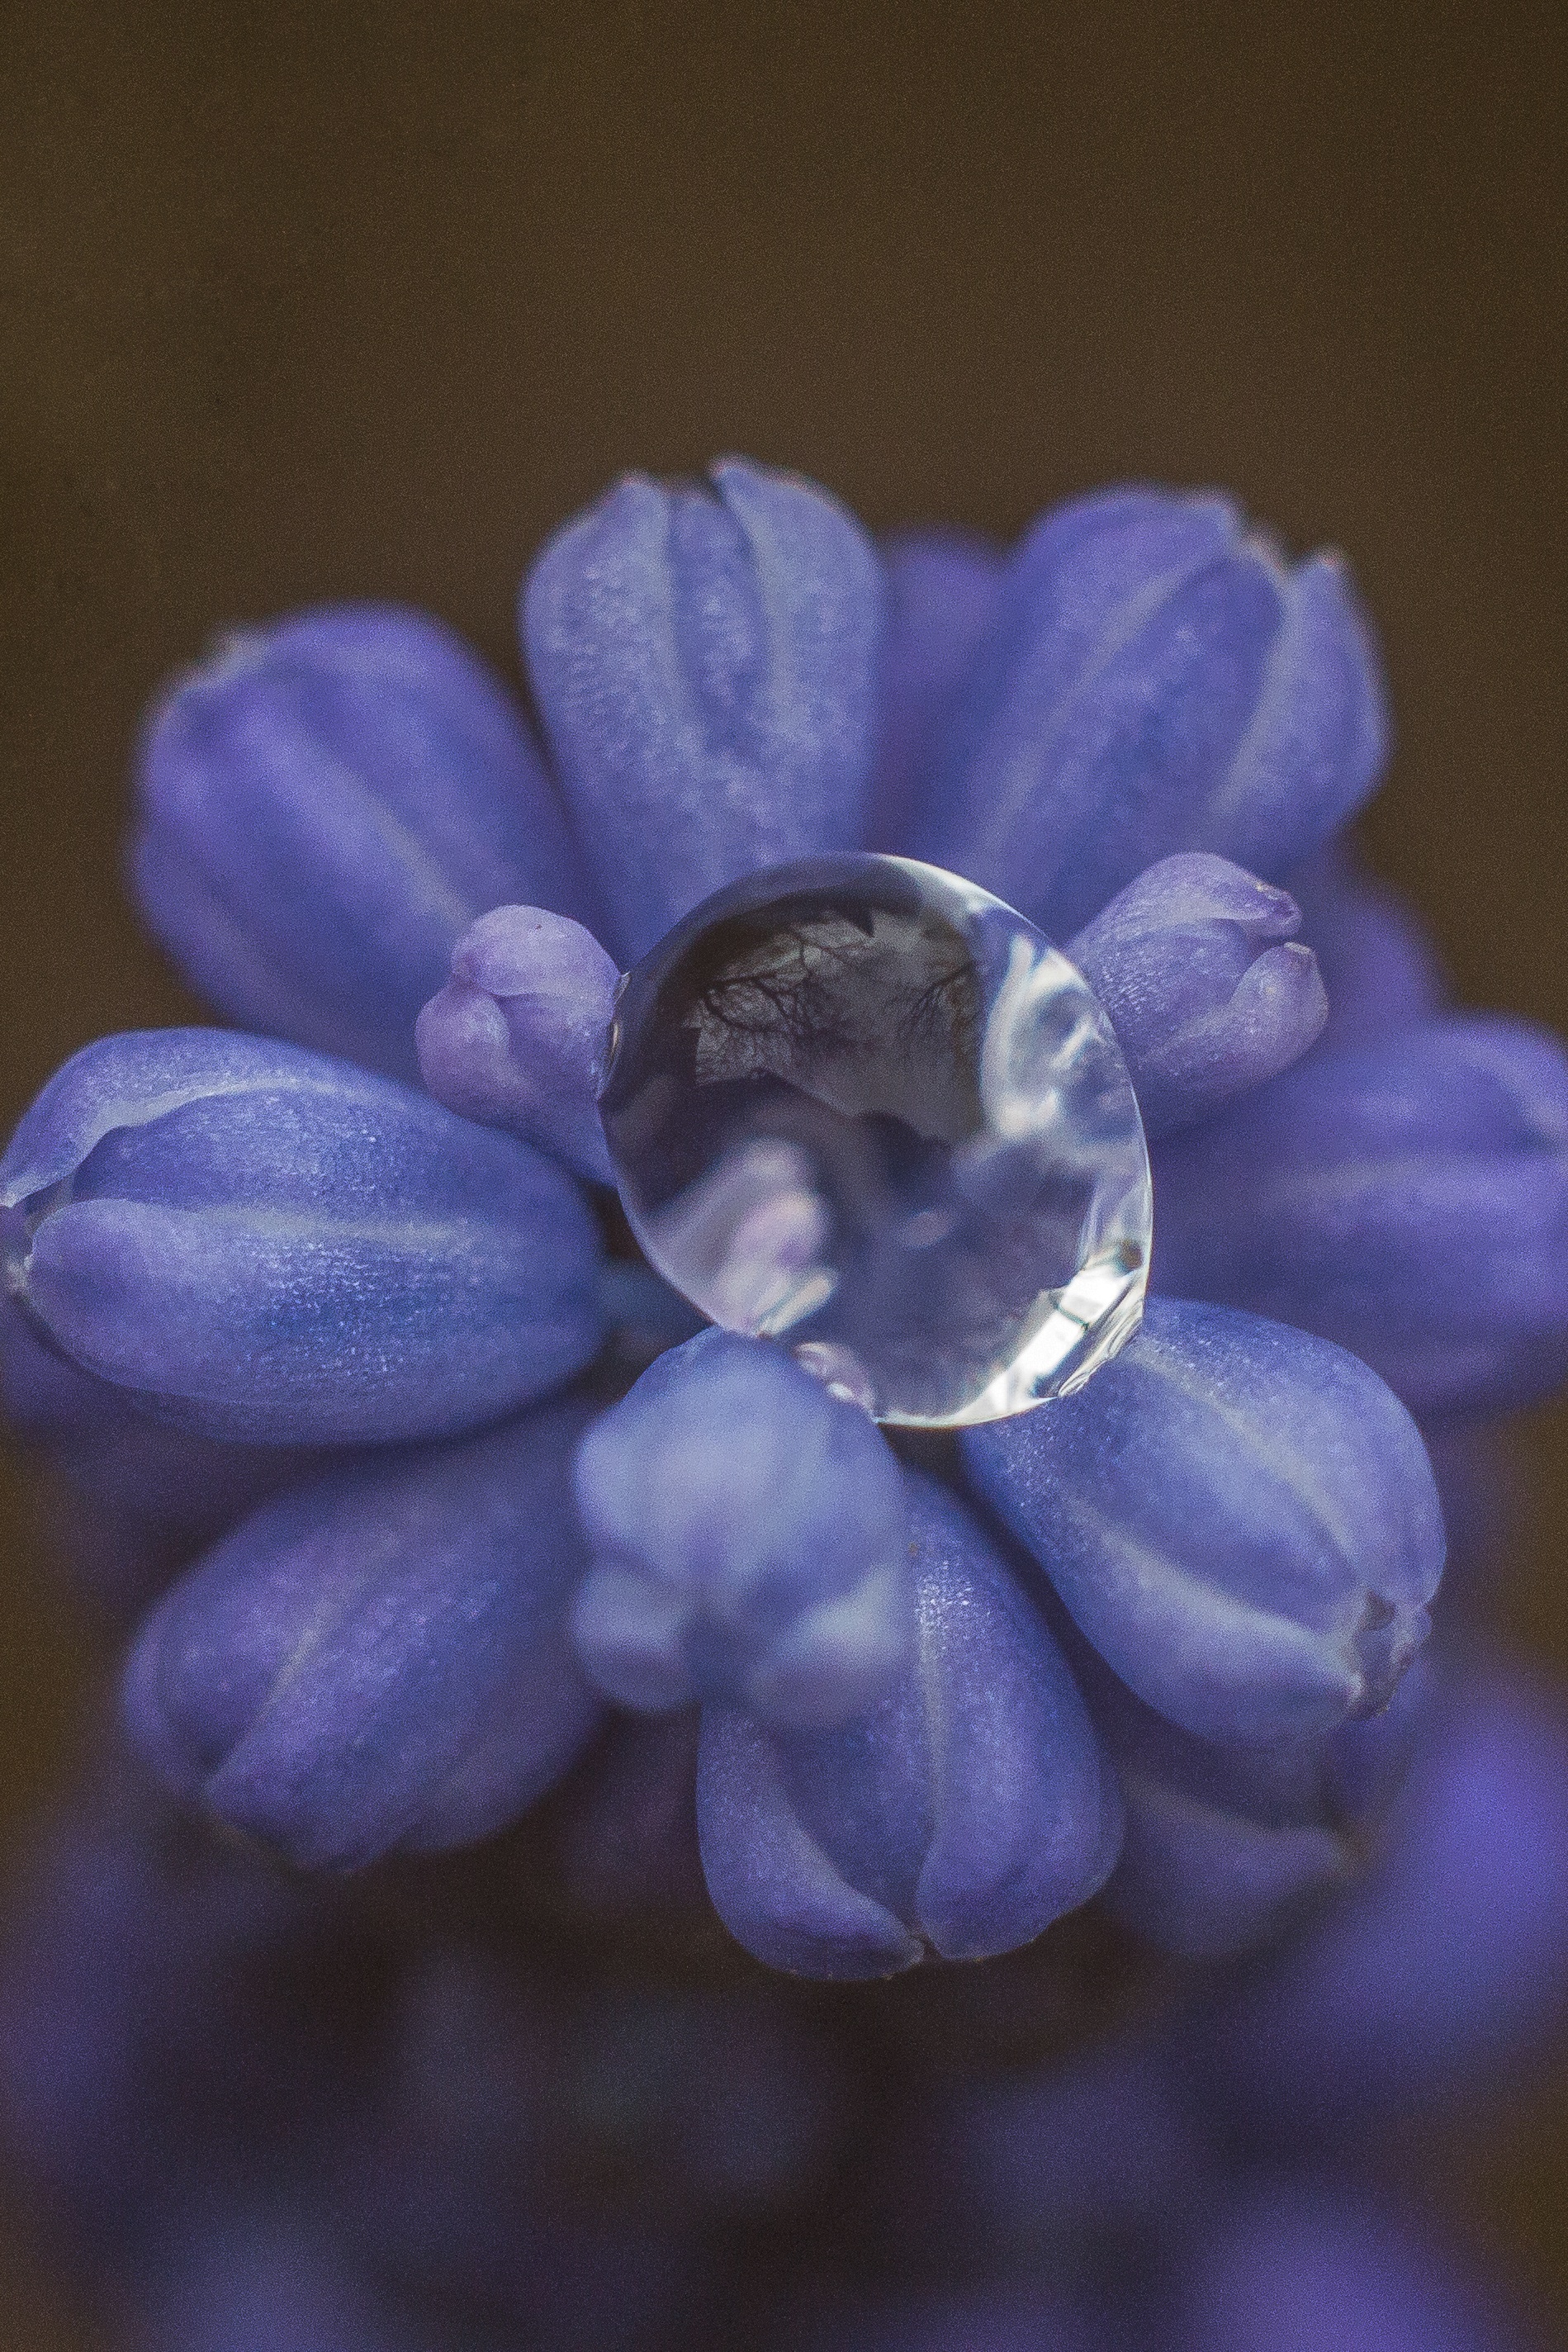
blossom, plant, photography, flower, purple, petal, blue, flora, wildflower, close up, eye, hyacinth, macro photography, flowering plant, land plant